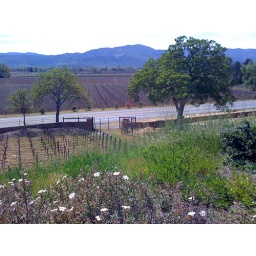
with flowers in foreground. the road is the silverado trail